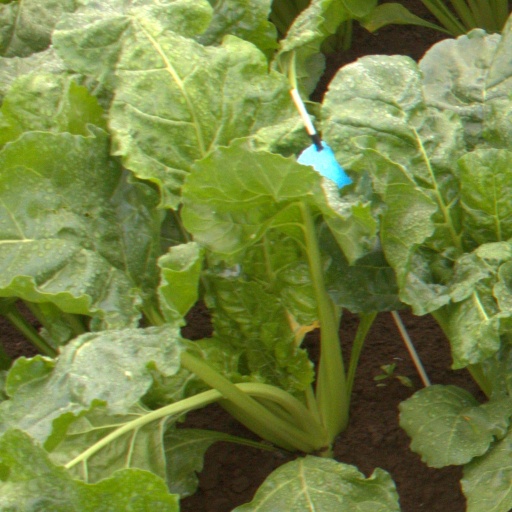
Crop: sugar beet